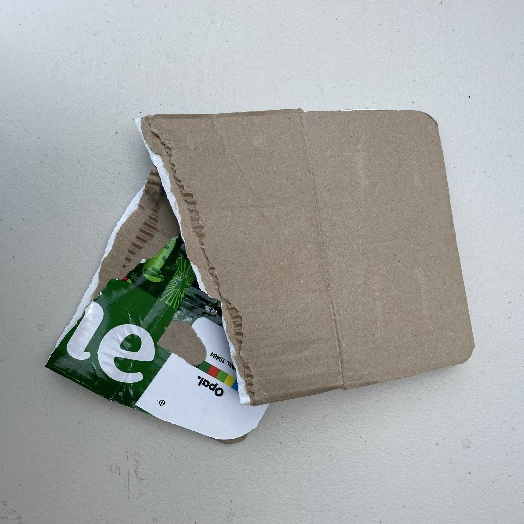
Label: Cardboard